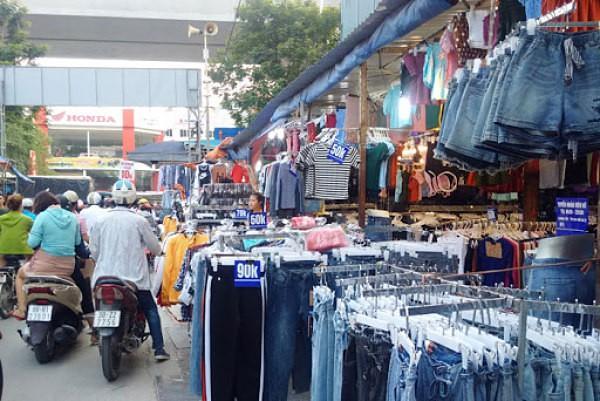
có nhiều người đang chạy xe máy ở trên đường